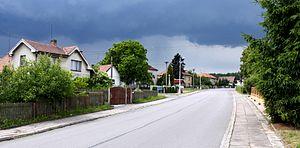
Žáravice est une commune du district de Pardubice, dans la région de Pardubice, en République tchèque. Sa population s'élevait à 126 habitants en 2017.